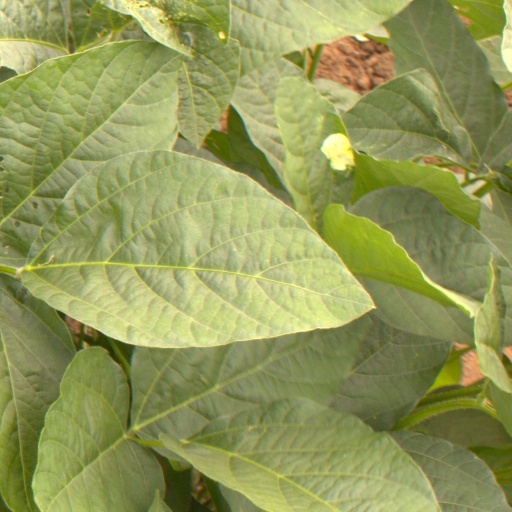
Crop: soybean